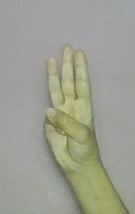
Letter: thaa